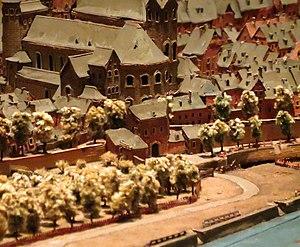
Plan Relief 02 Maastricht 7 PBA Lille 2019